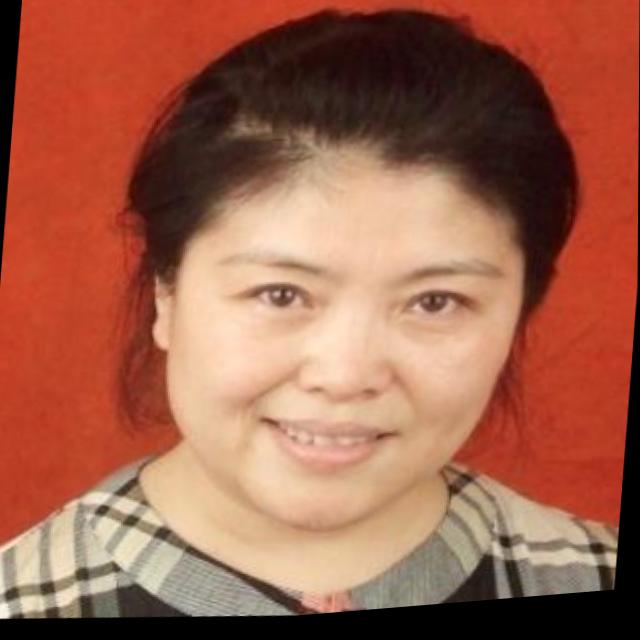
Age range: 45-64